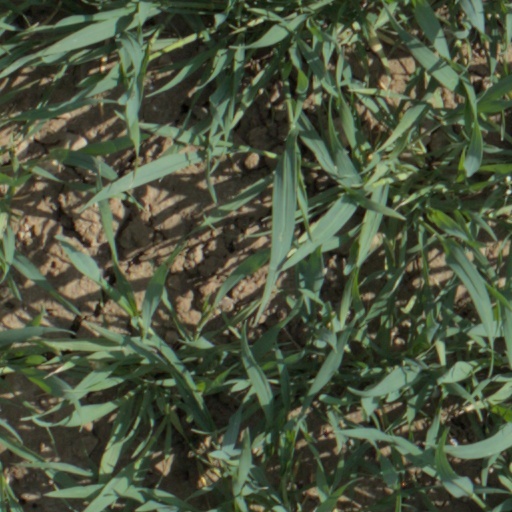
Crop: wheat